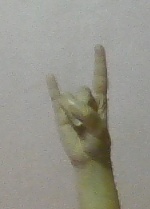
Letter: la